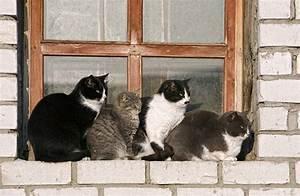
cat